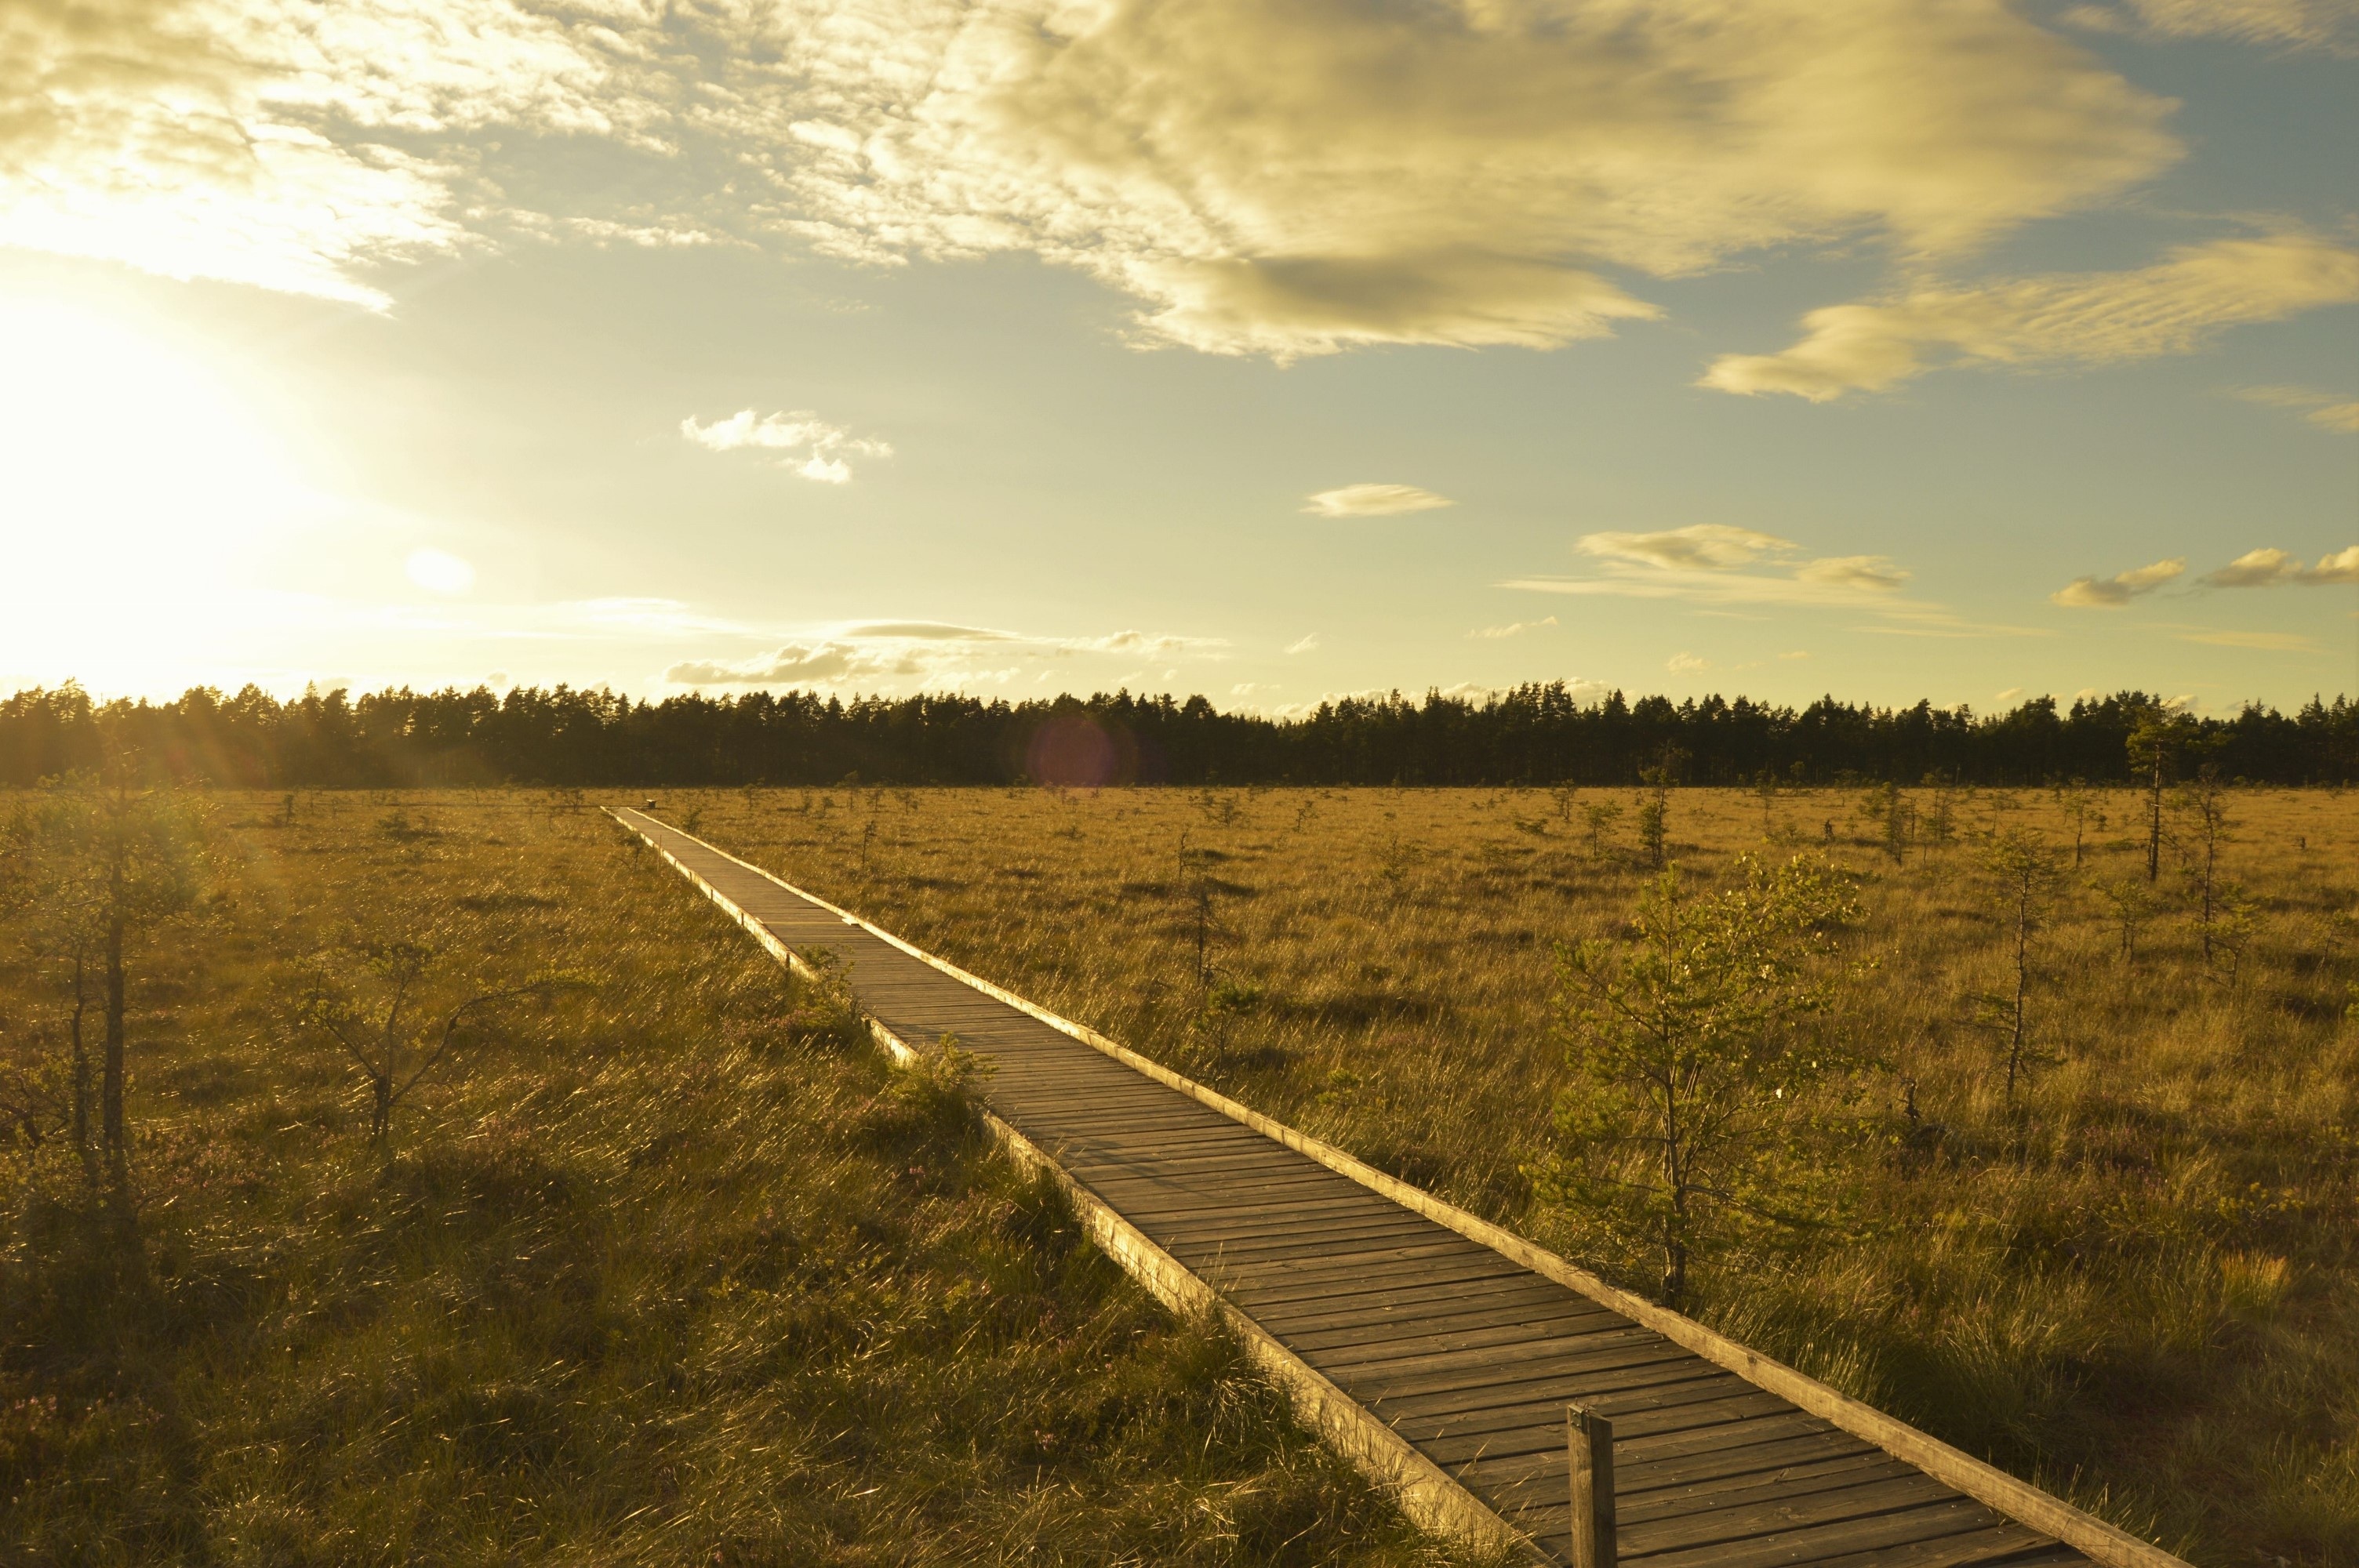
landscape, tree, nature, grass, horizon, cloud, sky, track, sunrise, sunset, road, field, prairie, sunlight, morning, hill, highway, dawn, dusk, evening, autumn, agriculture, plain, habitat, rural area, natural environment, atmospheric phenomenon, grass family